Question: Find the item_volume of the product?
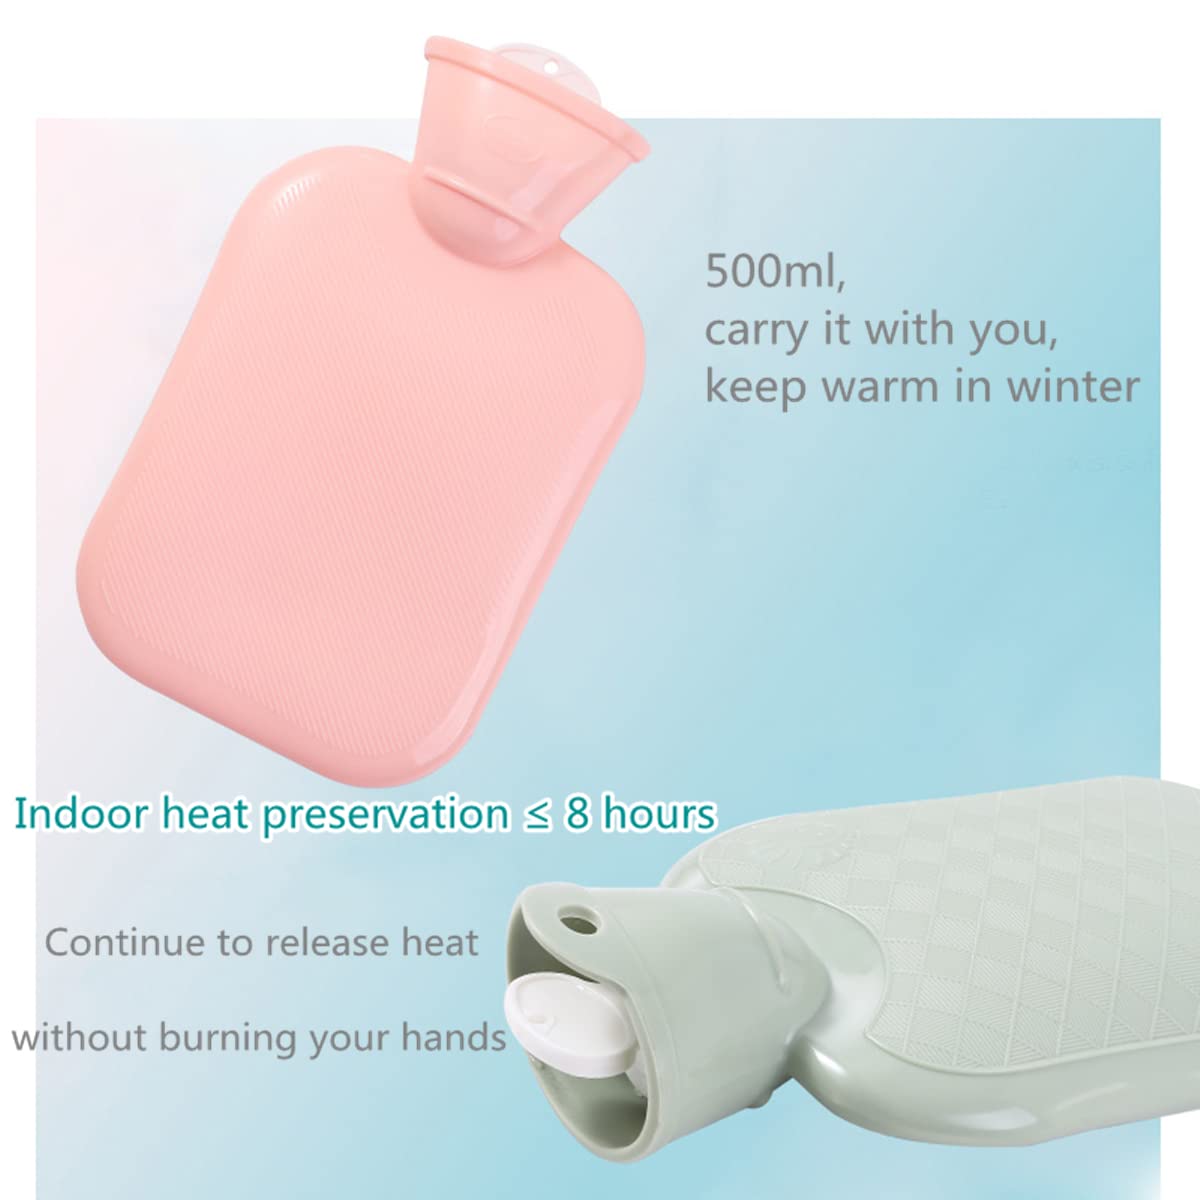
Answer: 500.0 millilitre